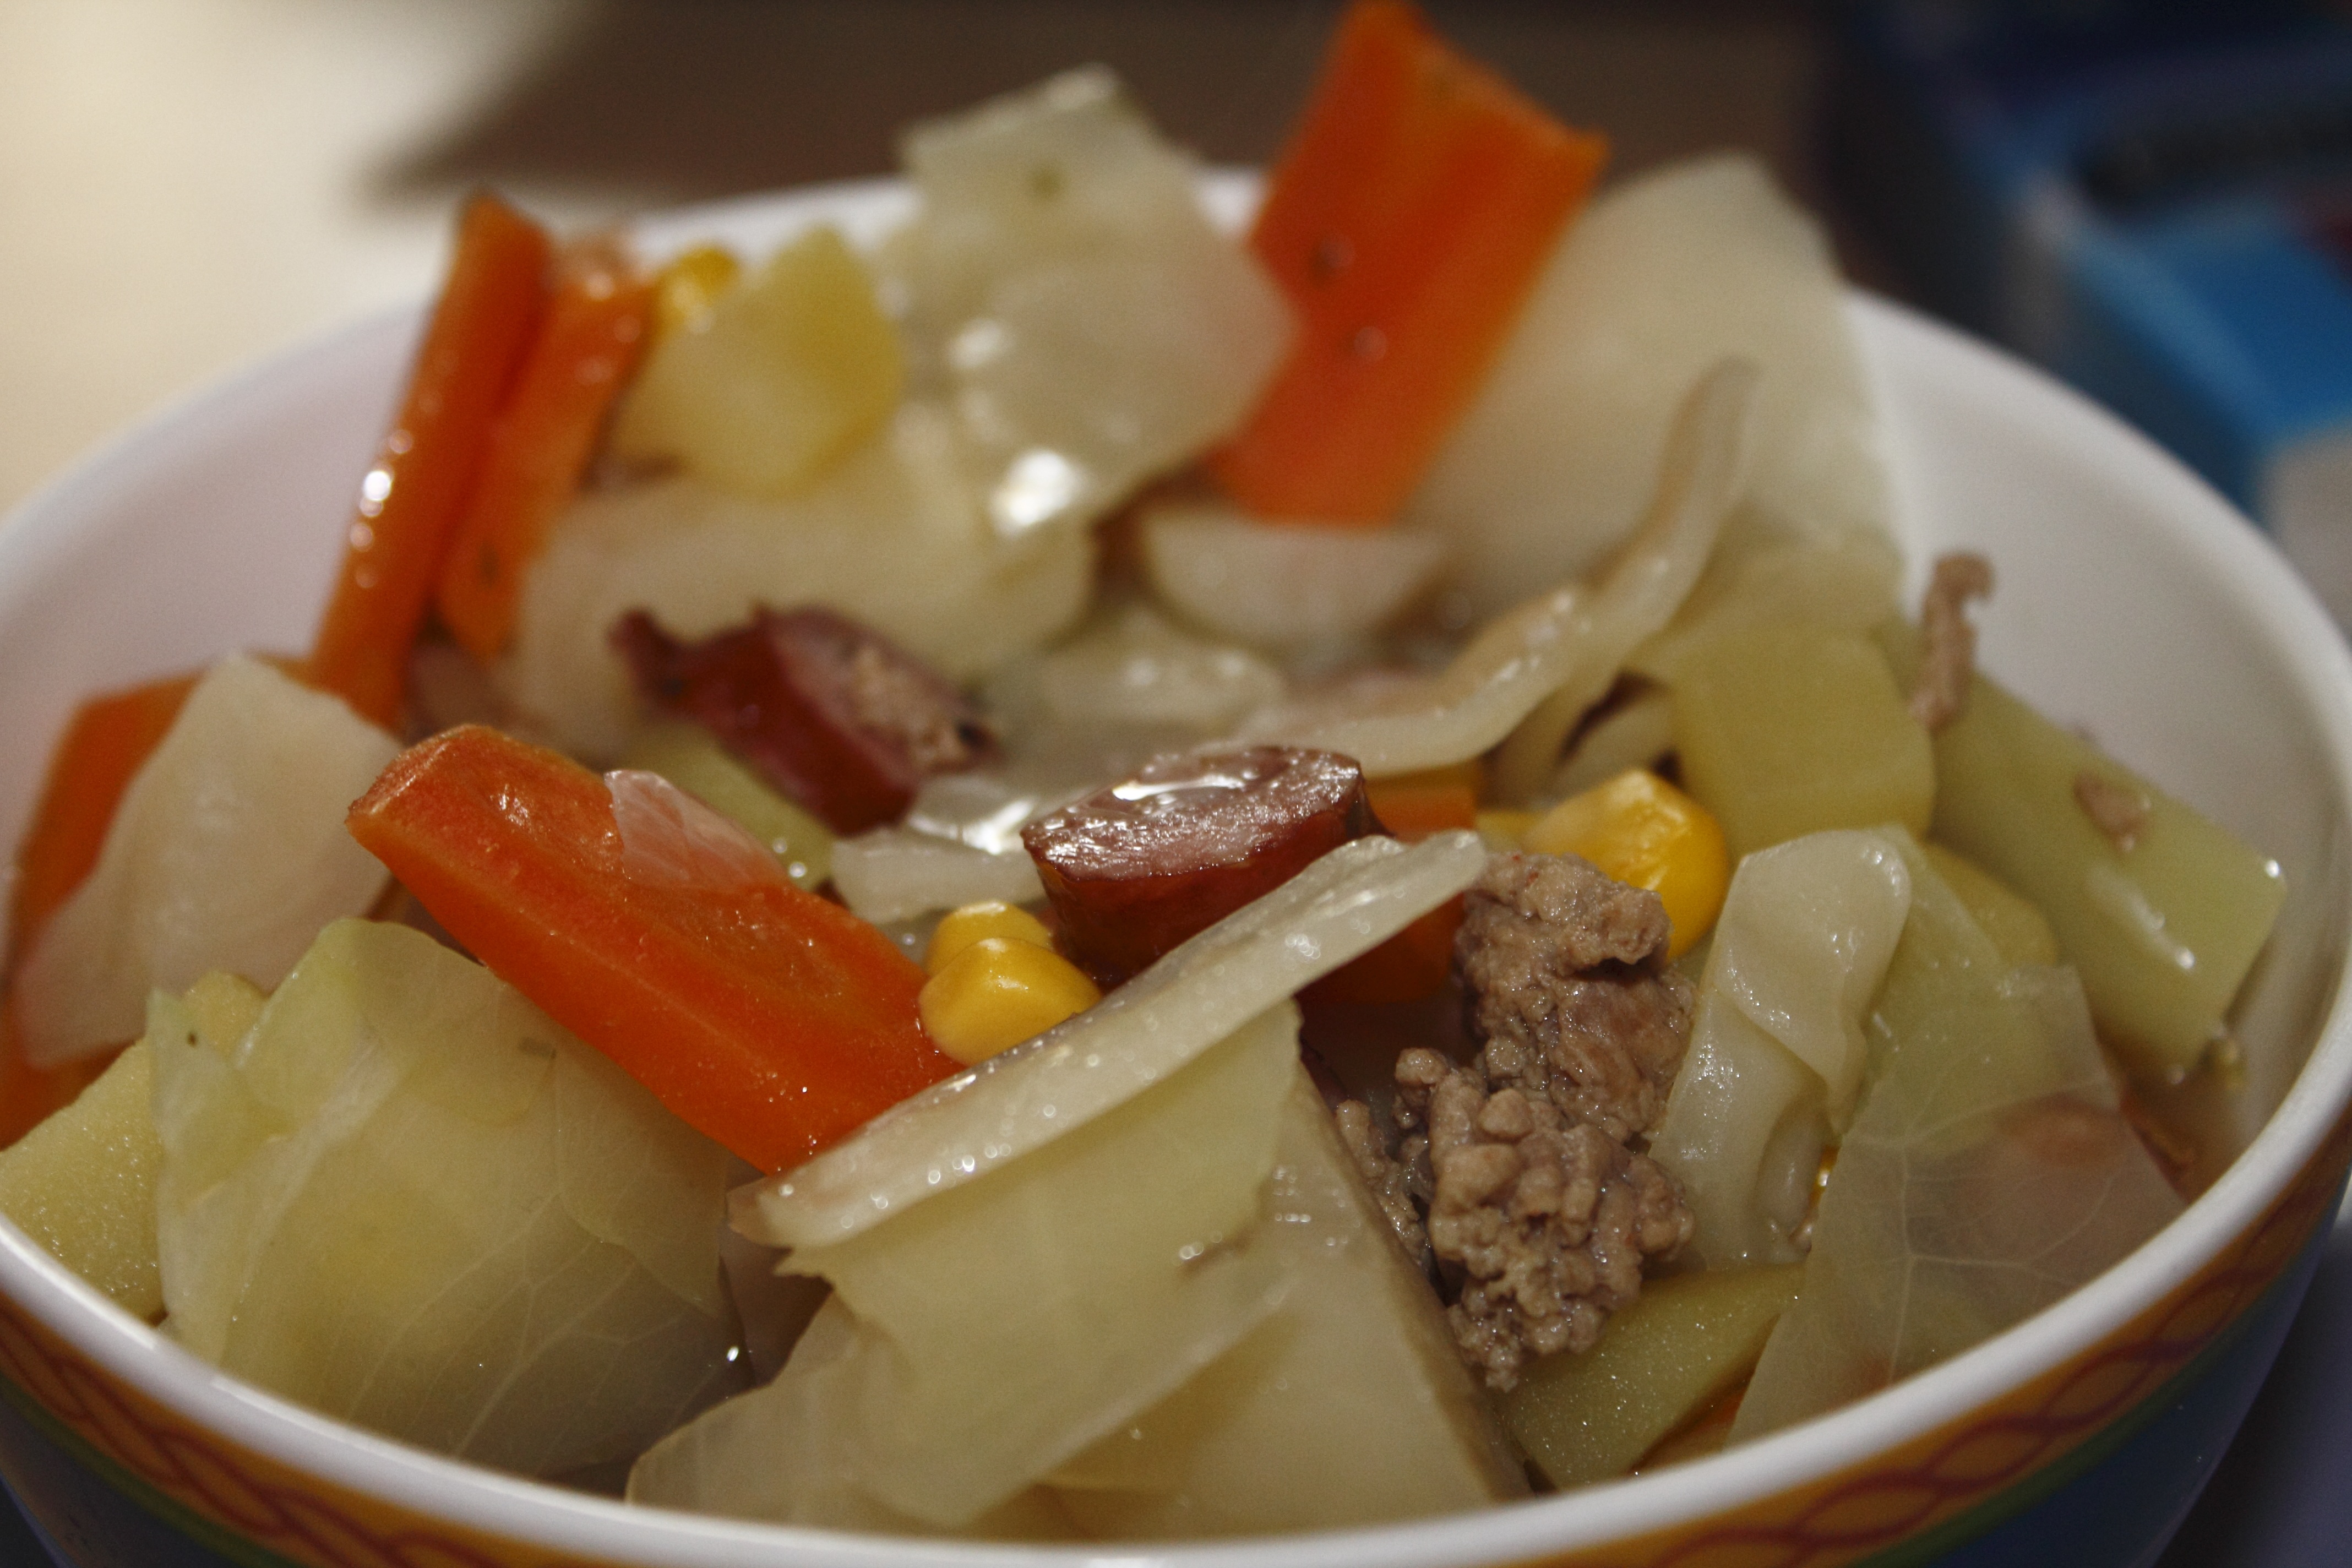
dish, meal, food, produce, vegetable, eat, lunch, cuisine, delicious, carrot, cook, stew, asian food, main course, hearty, cooked, nutrition, vegetables, spicy, tasty, court, substantial, white cabbage, cabbage pot